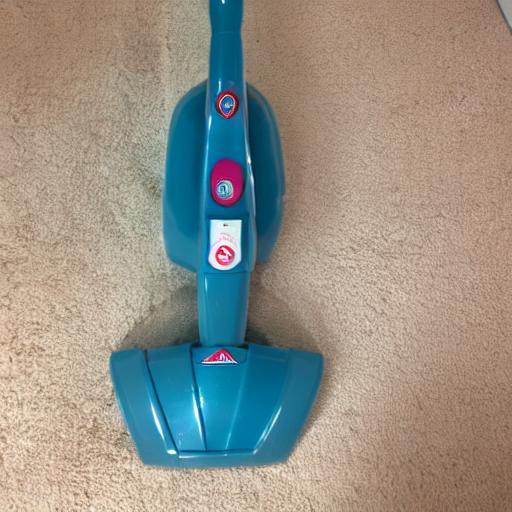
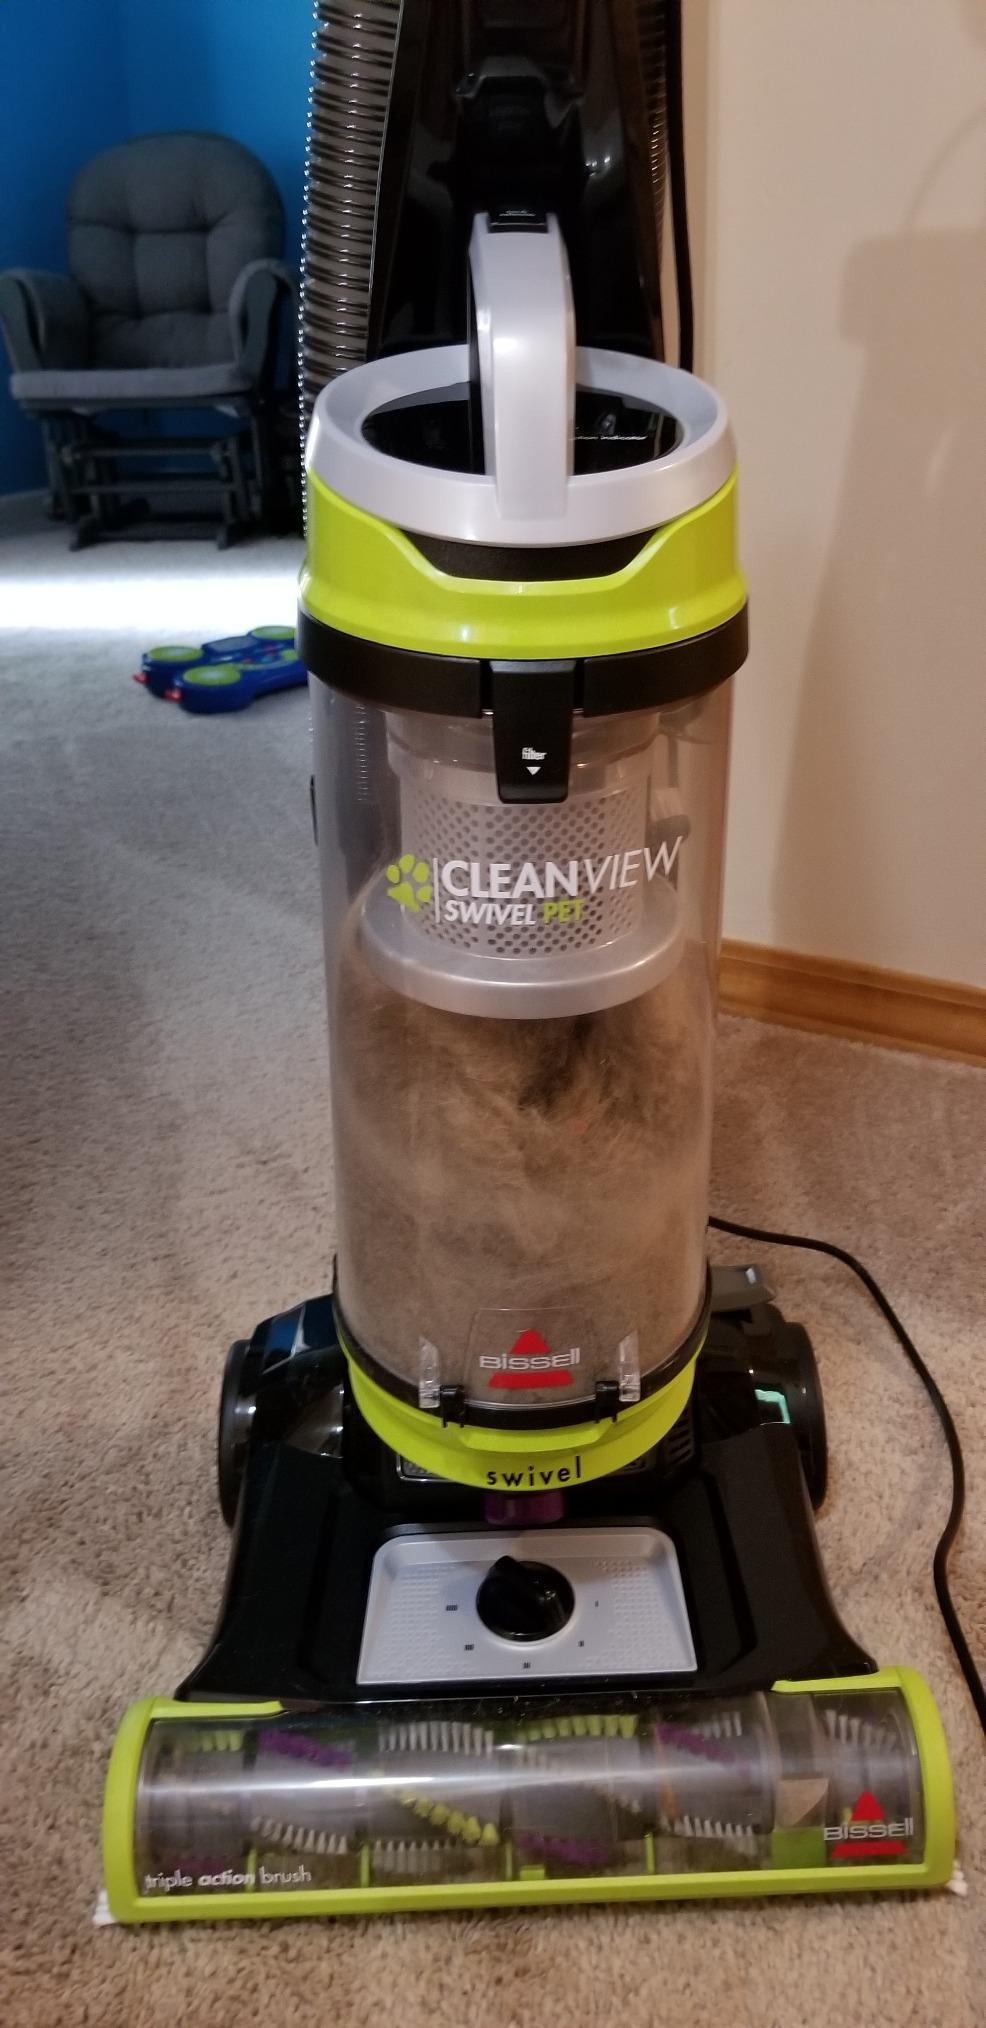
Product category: items_vacuum
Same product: no